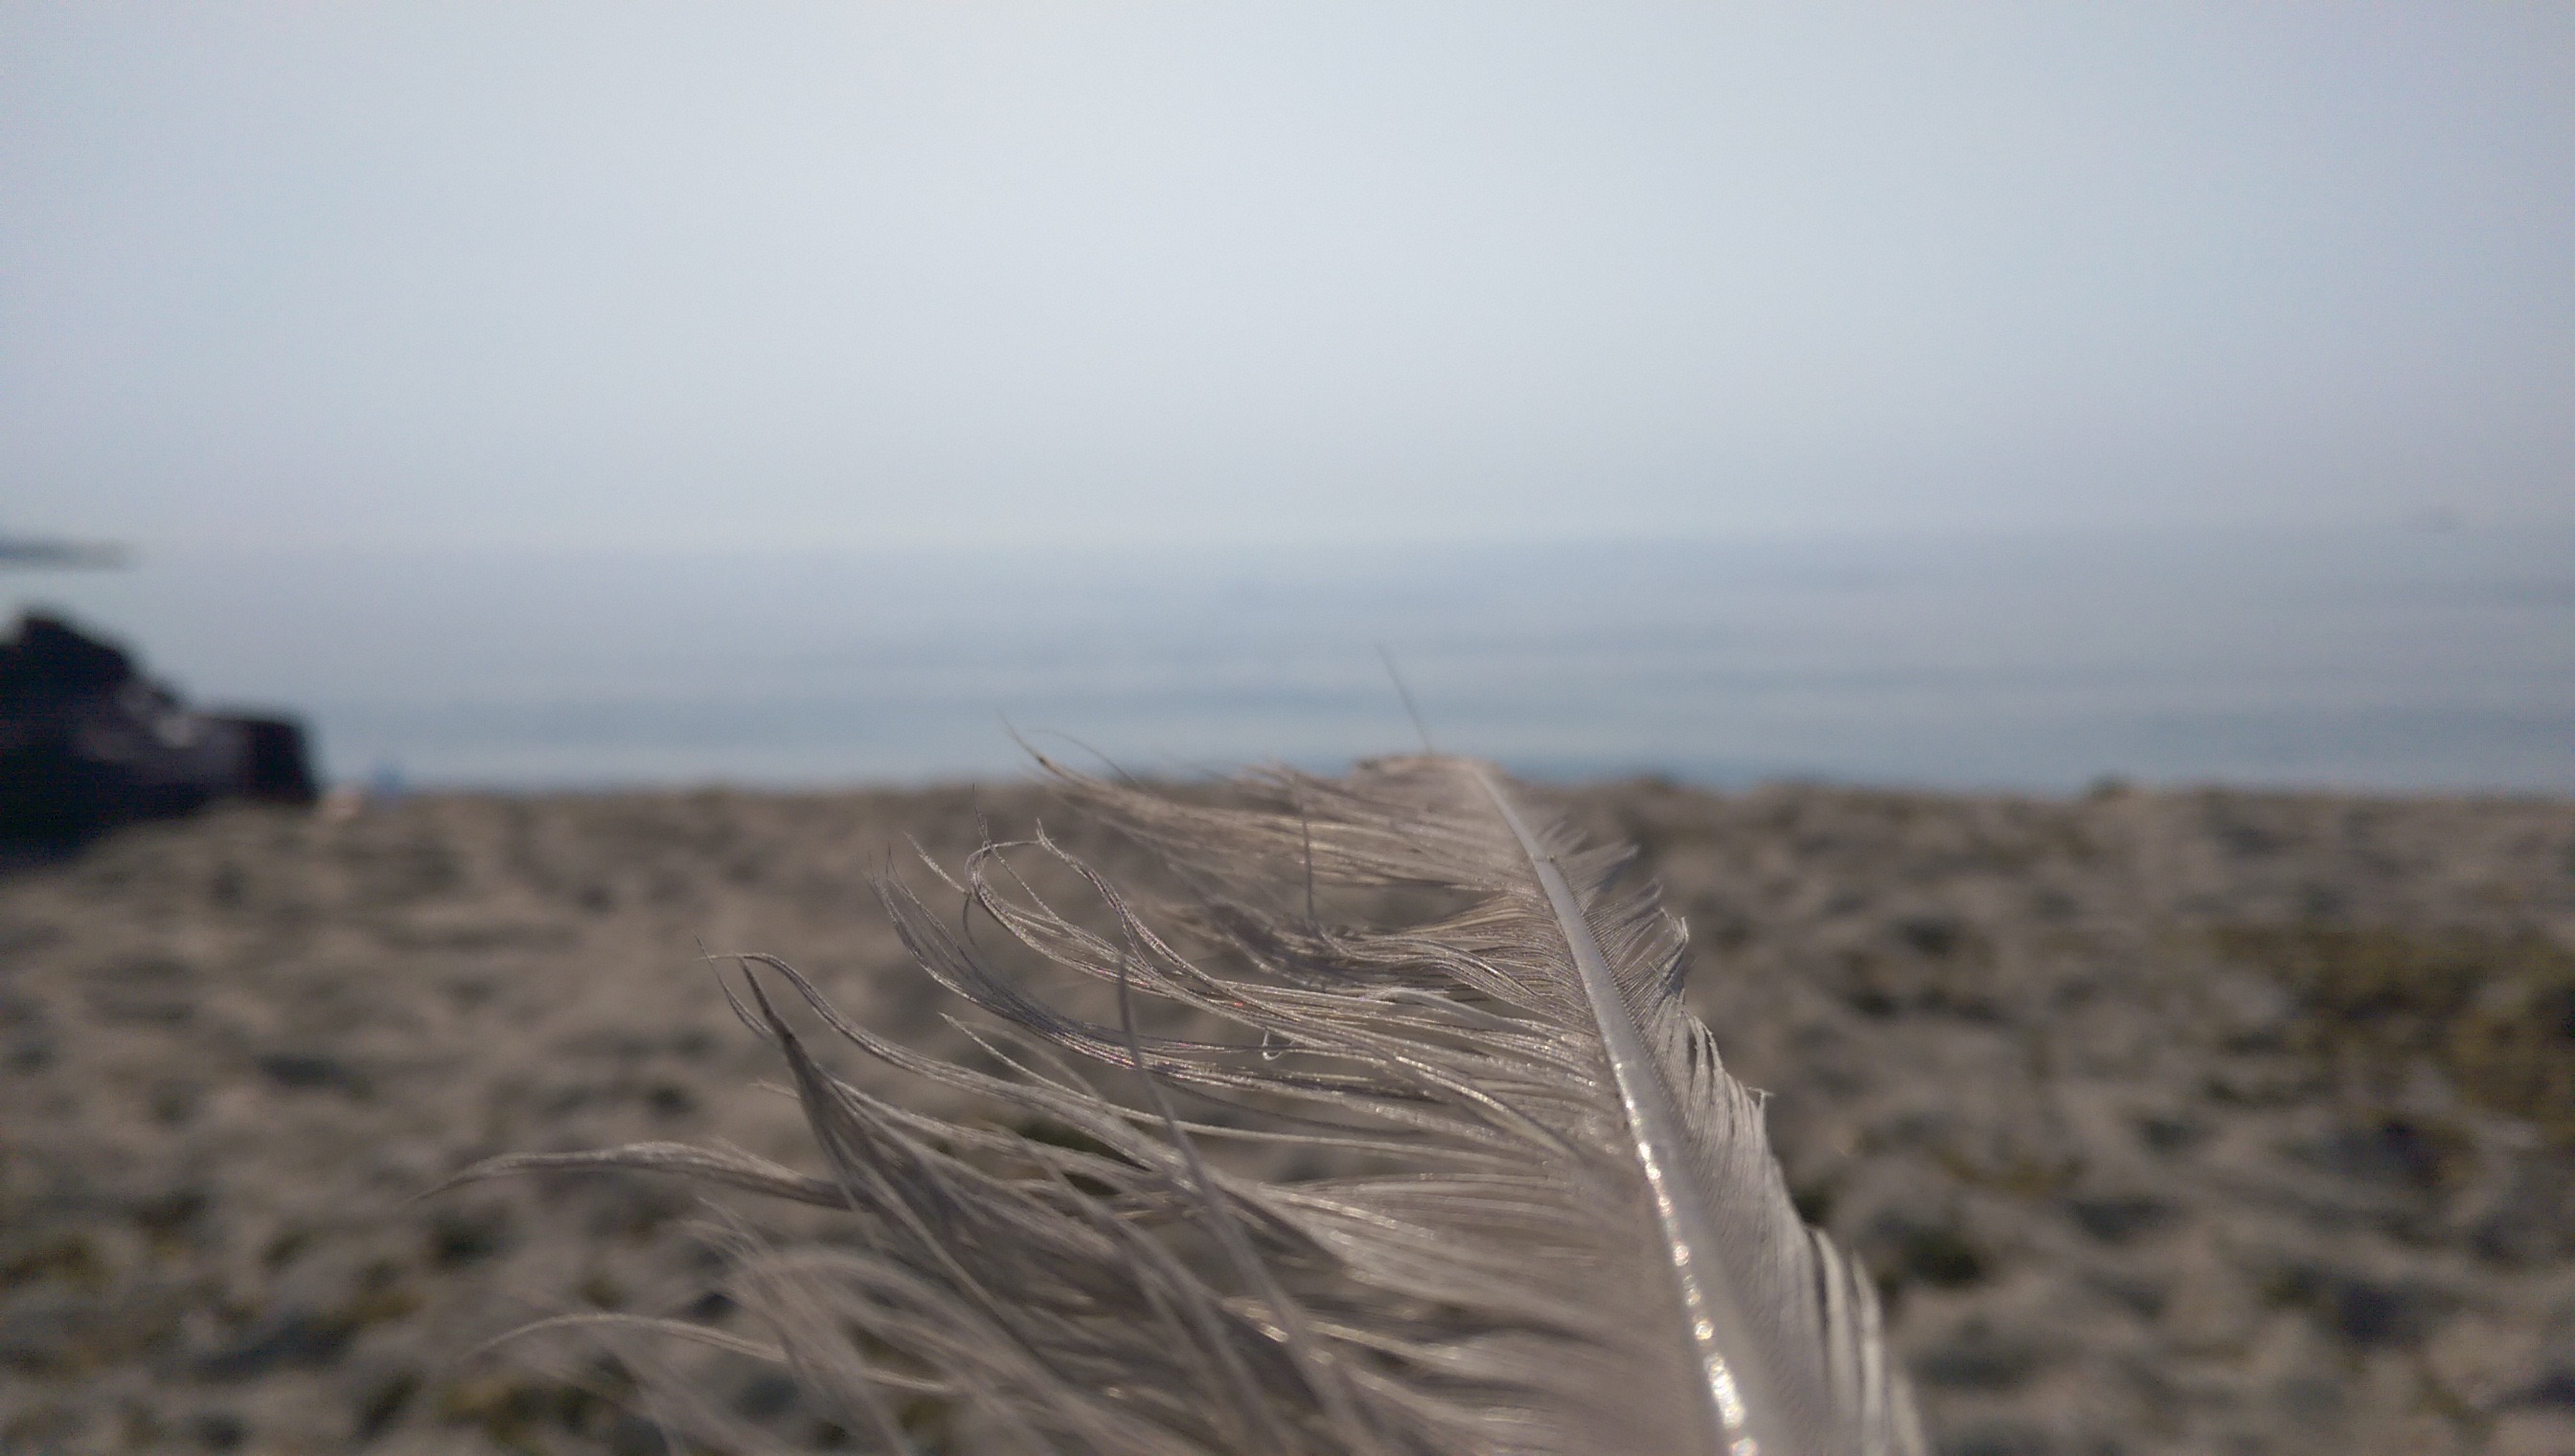
beach, sea, coast, sand, ocean, horizon, shore, wind, terrain, habitat, mudflat, natural environment